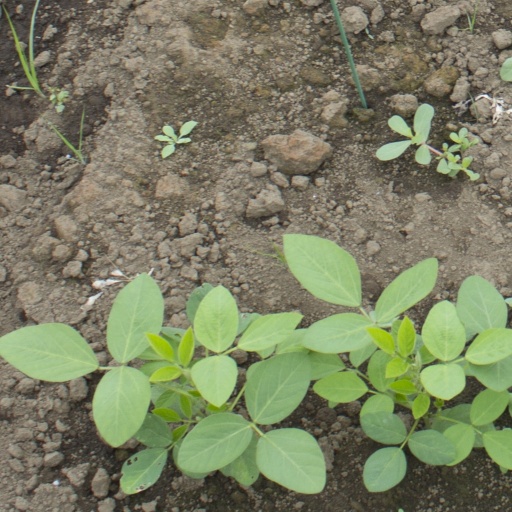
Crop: soybean